Bến Nghé Channel

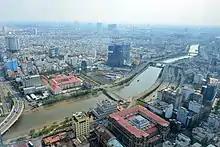
Bến Nghé Channel seen from the Bitexco Financial Tower

Bến Nghé Channel or Bến Nghé Canal, also known during the French colonial era as arroyo Chinois ("Kênh người Tàu"), is a waterway in Ho Chi Minh City. Very much an urban channel, the sides are said to be lined with "many grocery stores, rice processing factories, sawmills, oriental drugstores, and warehouses, all owned by the Chinese. They hatch[ed] eggs, salted fish and eggs, dried fruit ..."